Pluto

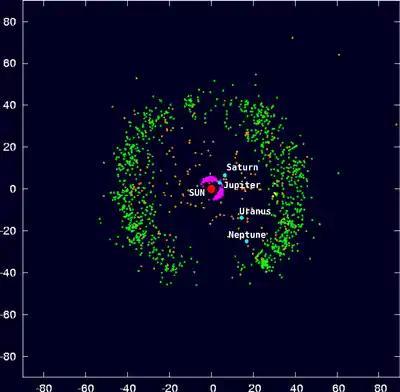
Plot of the known Kuiper belt objects, set against the four giant planets

Pluto's diameter is and its mass is , 17.7% that of the Moon (0.22% that of Earth). Its surface area is , or just slightly bigger than Russia or Antarctica (particularly including the Antarctic sea ice during winter). Its surface gravity is 0.063 "g" (compared to 1 "g" for Earth and 0.17 "g" for the Moon). This gives Pluto an escape velocity of 4,363.2 km per hour / 2,711.167 miles per hour (as compared to Earth's 40,270 km per hour / 25,020 miles per hour). Pluto is more than twice the diameter and a dozen times the mass of Ceres, the largest object in the asteroid belt. It is less massive than the dwarf planet Eris, a trans-Neptunian object discovered in 2005, though Pluto has a larger diameter of 2,376.6 km compared to Eris's approximate diameter of 2,326 km.